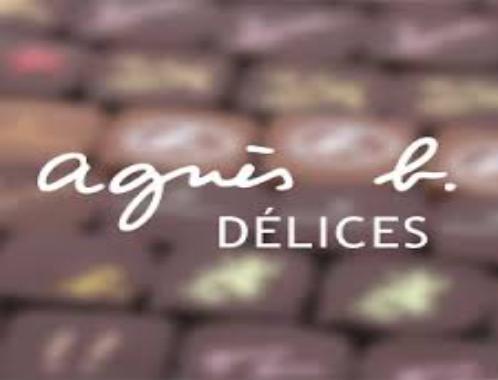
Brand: Agnes b
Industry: Clothes